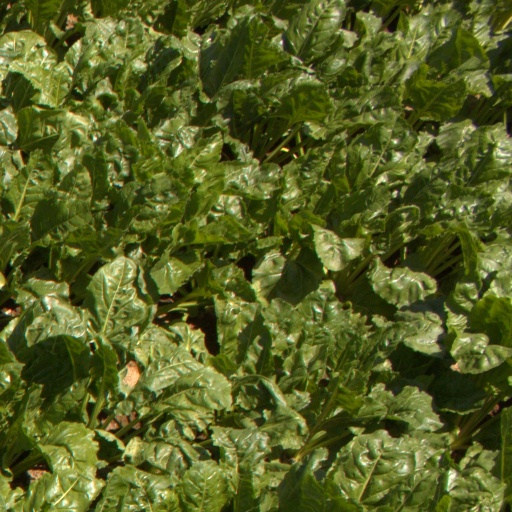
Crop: sugar beet